Sanajeh

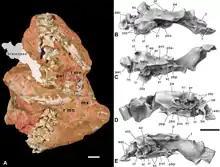
Skull

The holotype specimen, known as GSI/GC/2901–2906, consists of a nearly complete skull and lower jaws, and 72 precloacal vertebrae and ribs preserved in five articulated sections. It was found from Maastrichtian-age calcareous sandstones outcropping in the village of Dholi Dungri in Gujarat.